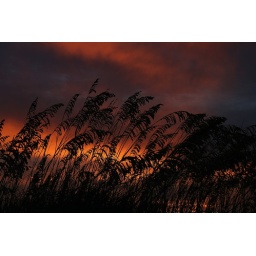
the beach grass is sillouetted agains a blazing sunset sky in hatteras